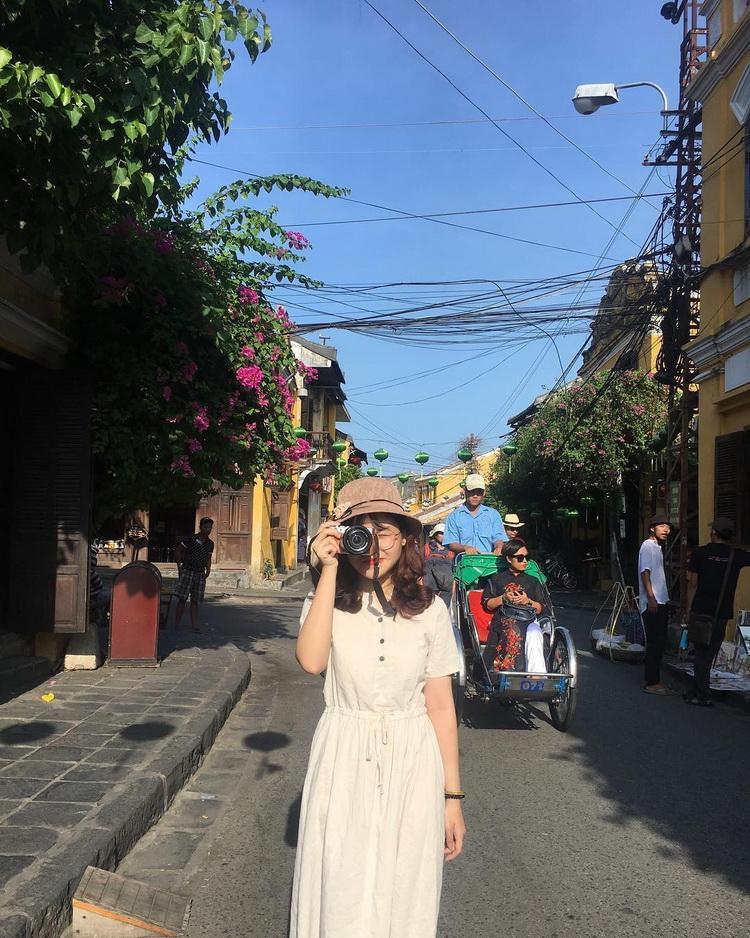
ở trên con phố có sự xuất hiện của một cô gái mặc váy trắng và đội mũ rộng vành